John Williams (missionary)

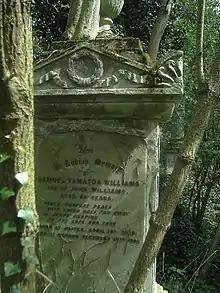
Memorial to John Williams's wife and son, at the Congregationalists' pioneering nondenominational place of rest, Abney Park Cemetery (April 2006)

John Williams (29 June 1796 – 20 November 1839) was an English missionary, active in the South Pacific.